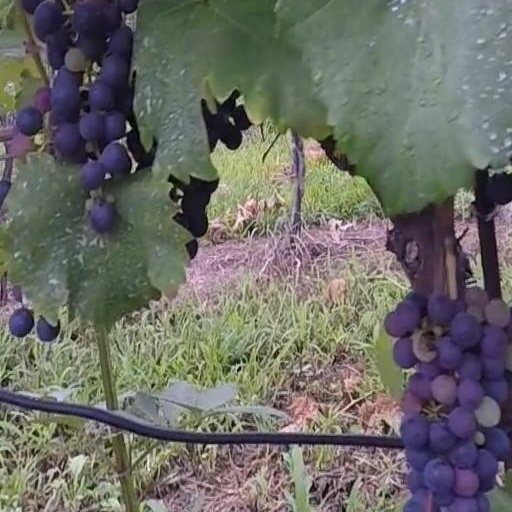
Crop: grape